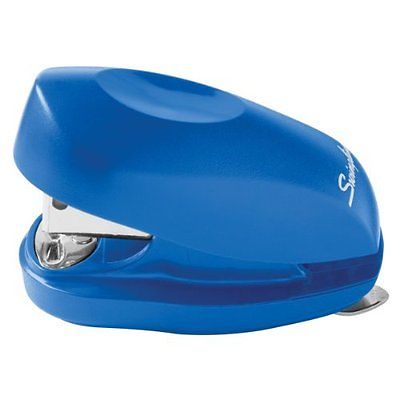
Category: stapler